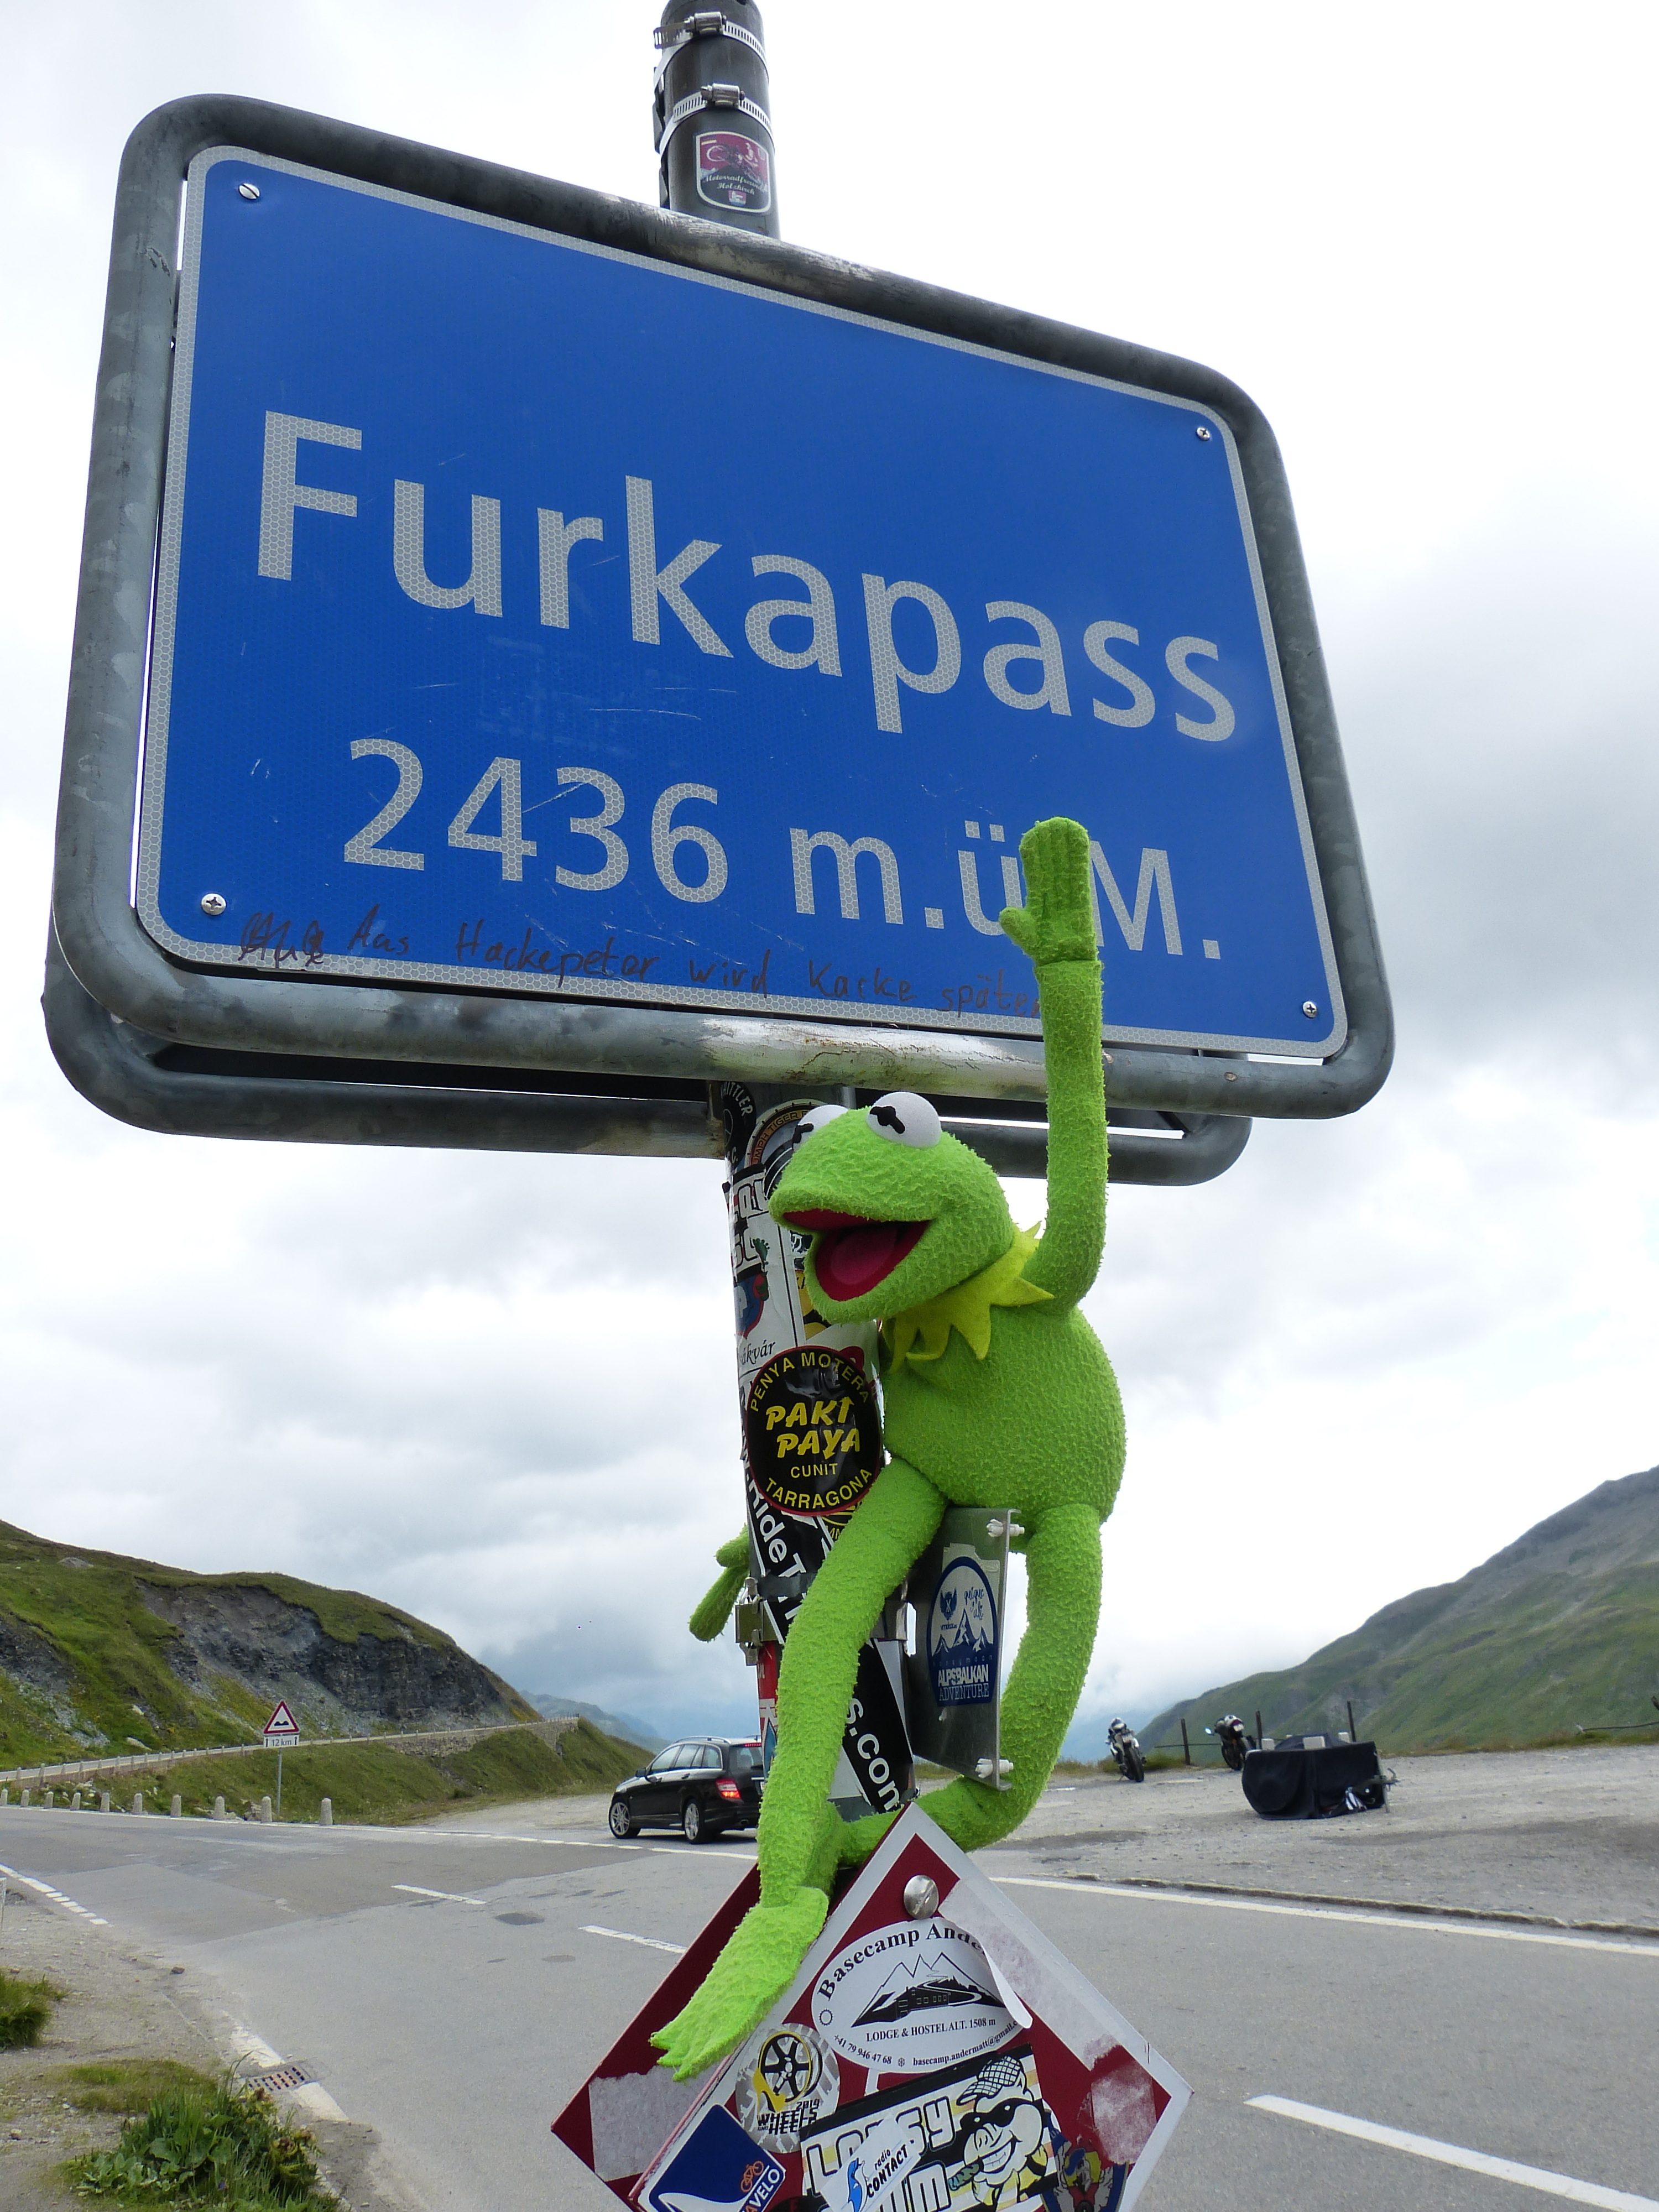
advertising, sign, street sign, frog, signage, switzerland, kermit, pass, traffic sign, furka pass